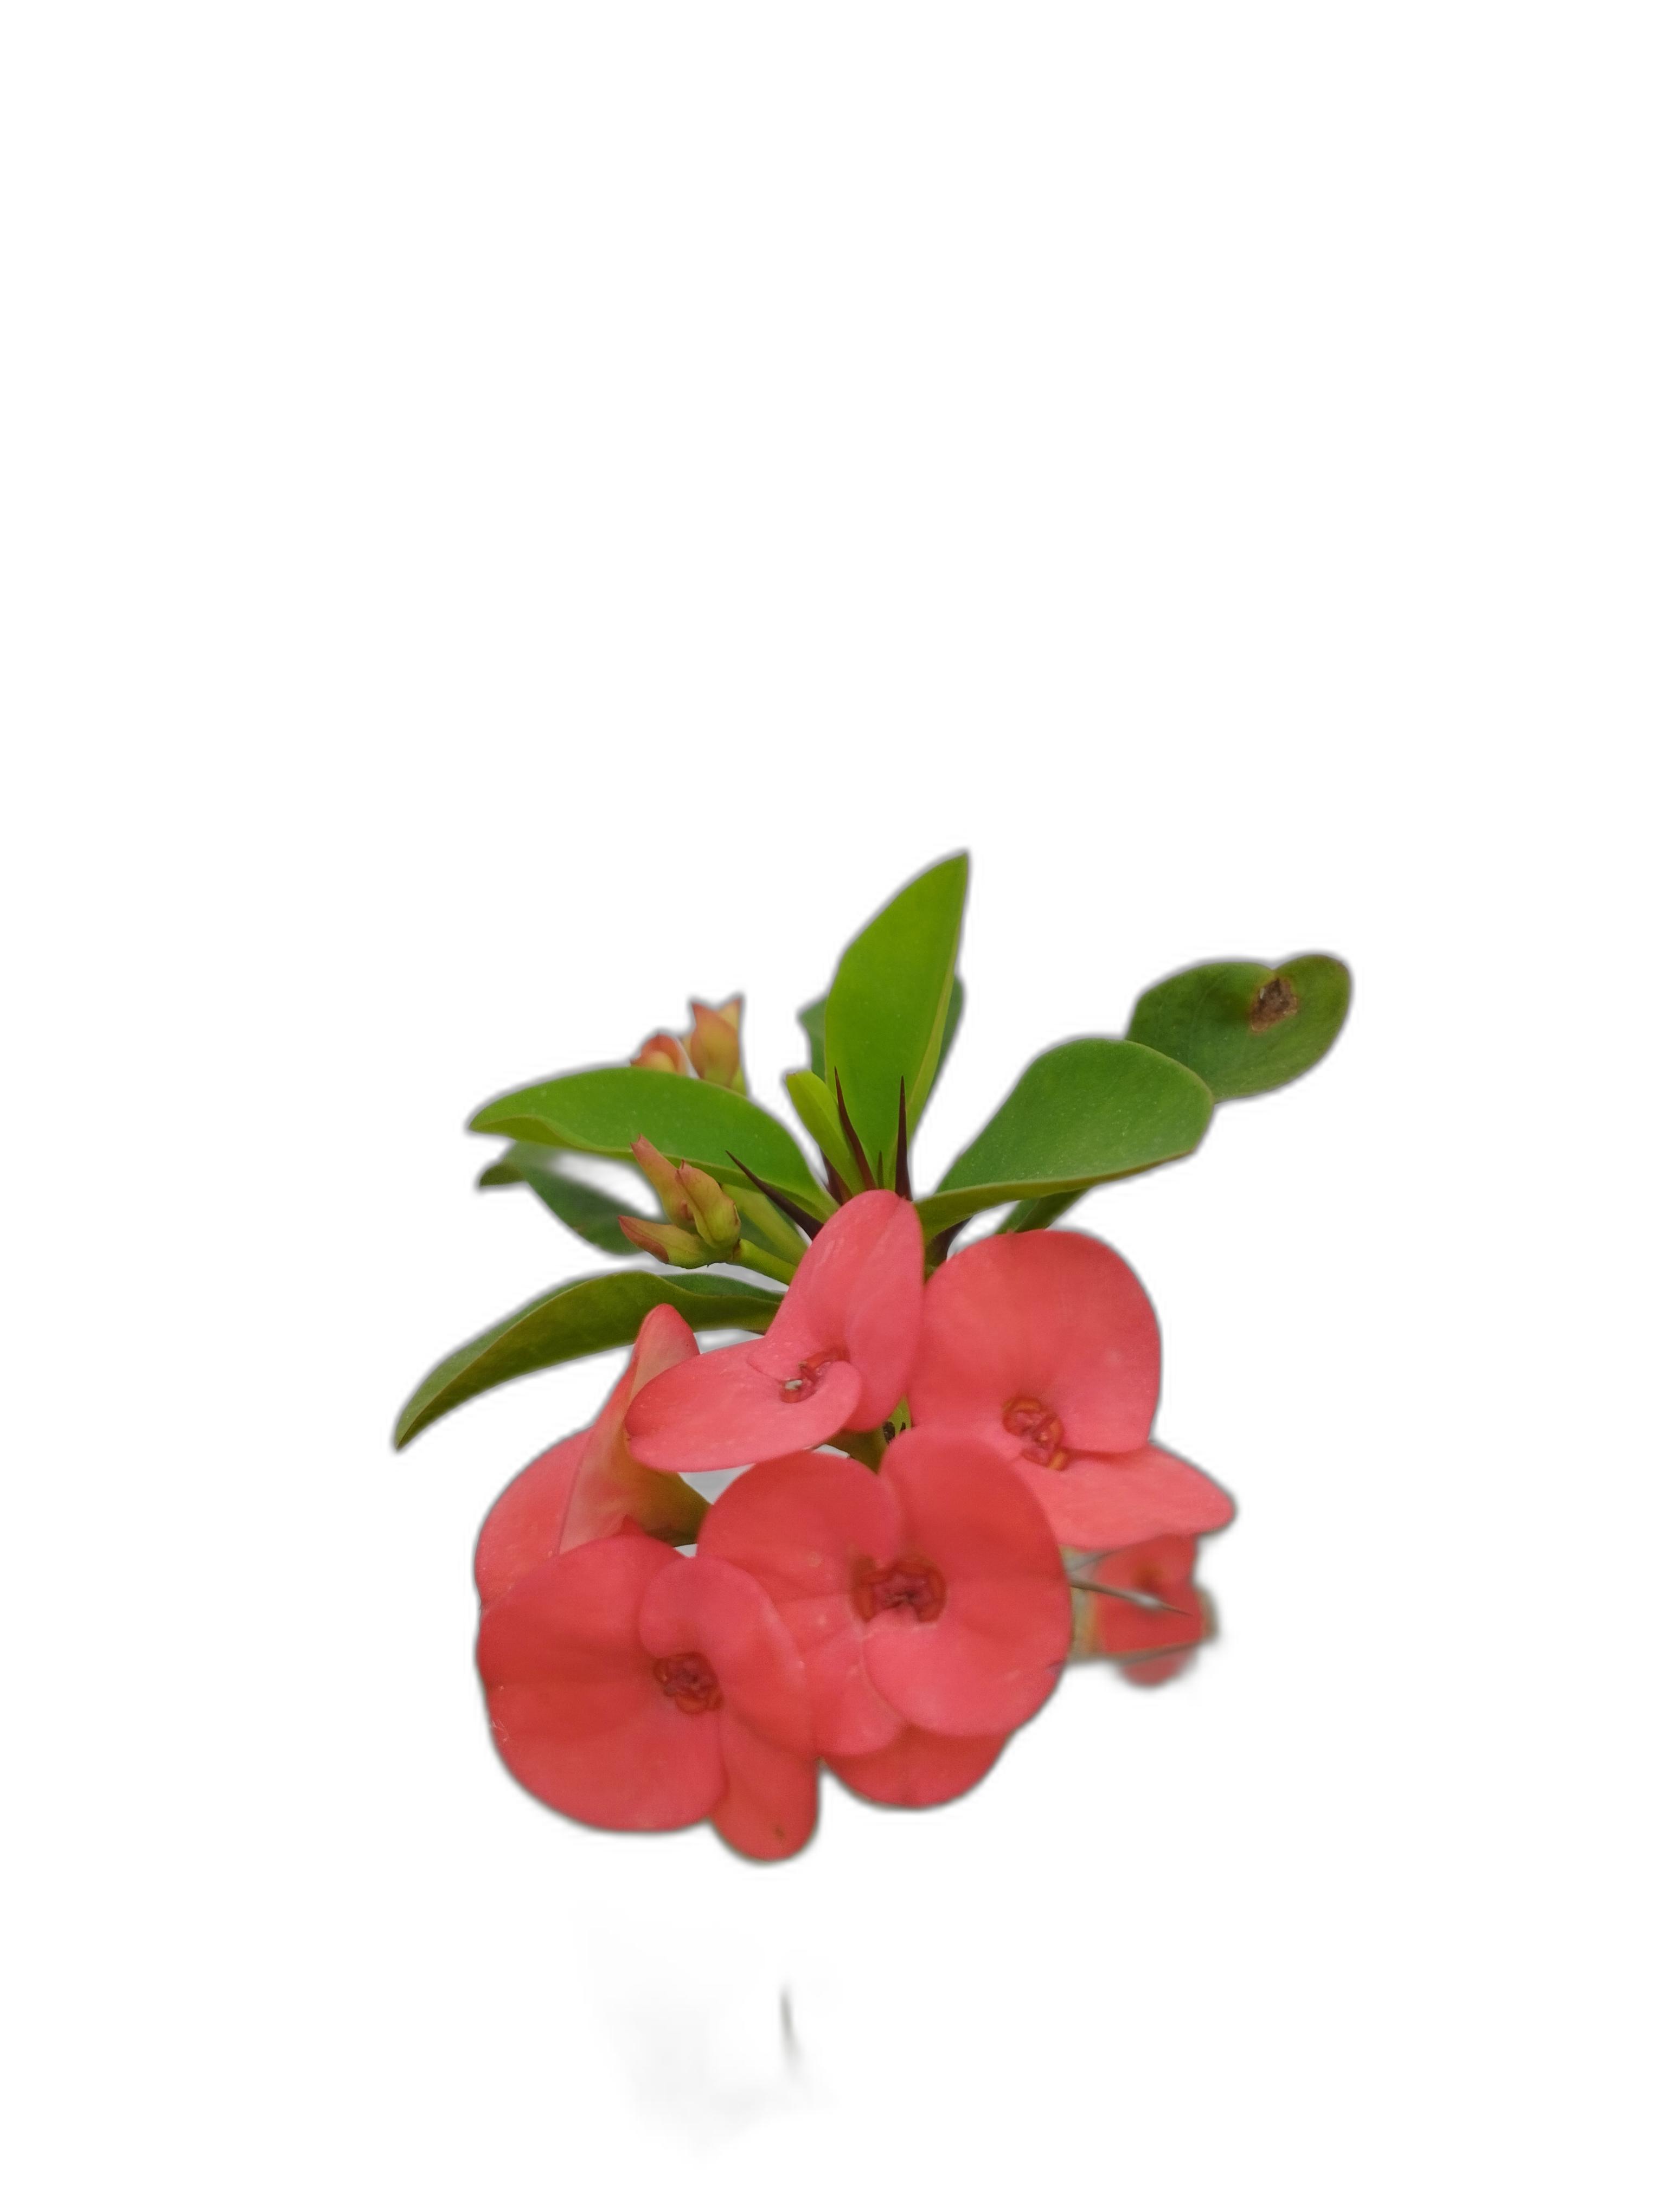
Label: Crown of thorns